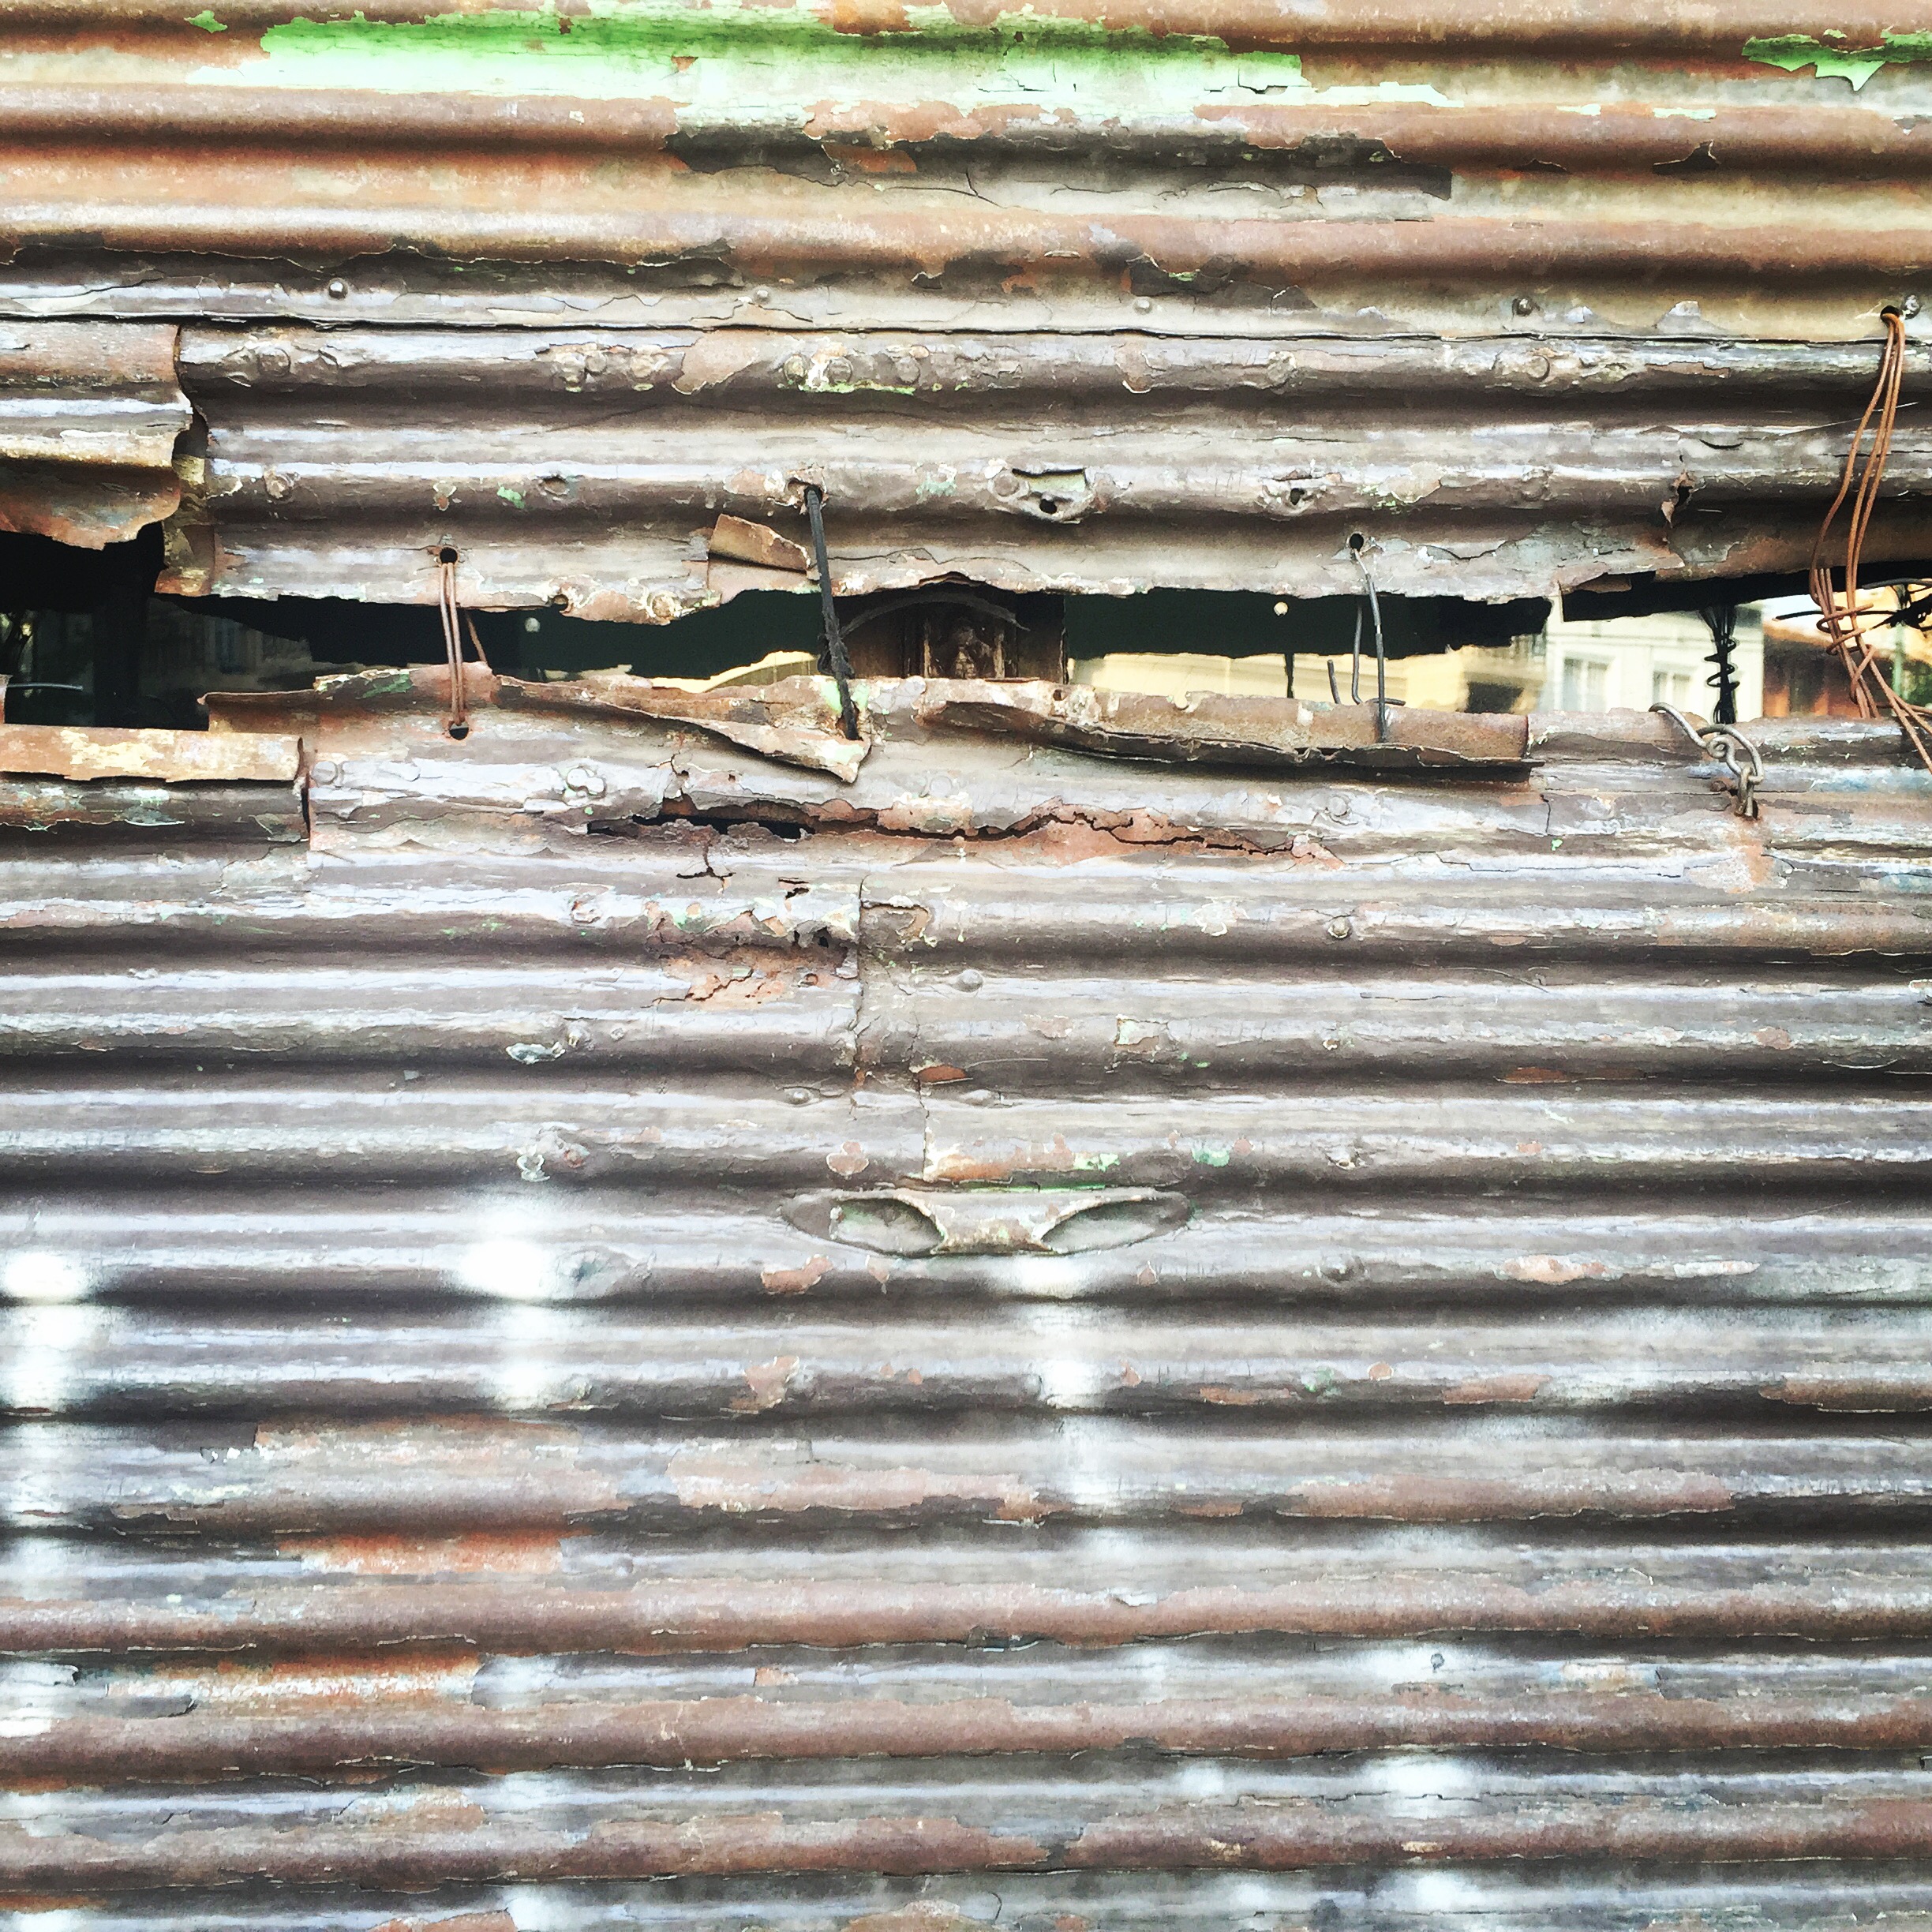
iphone, wood, floor, wall, material, argentina, streetphoto, iphoneography, project365, squareformat, rodrigoparedes, buenosaires, ar, 160378, 160378com, www160378com, iphone6plus, 024